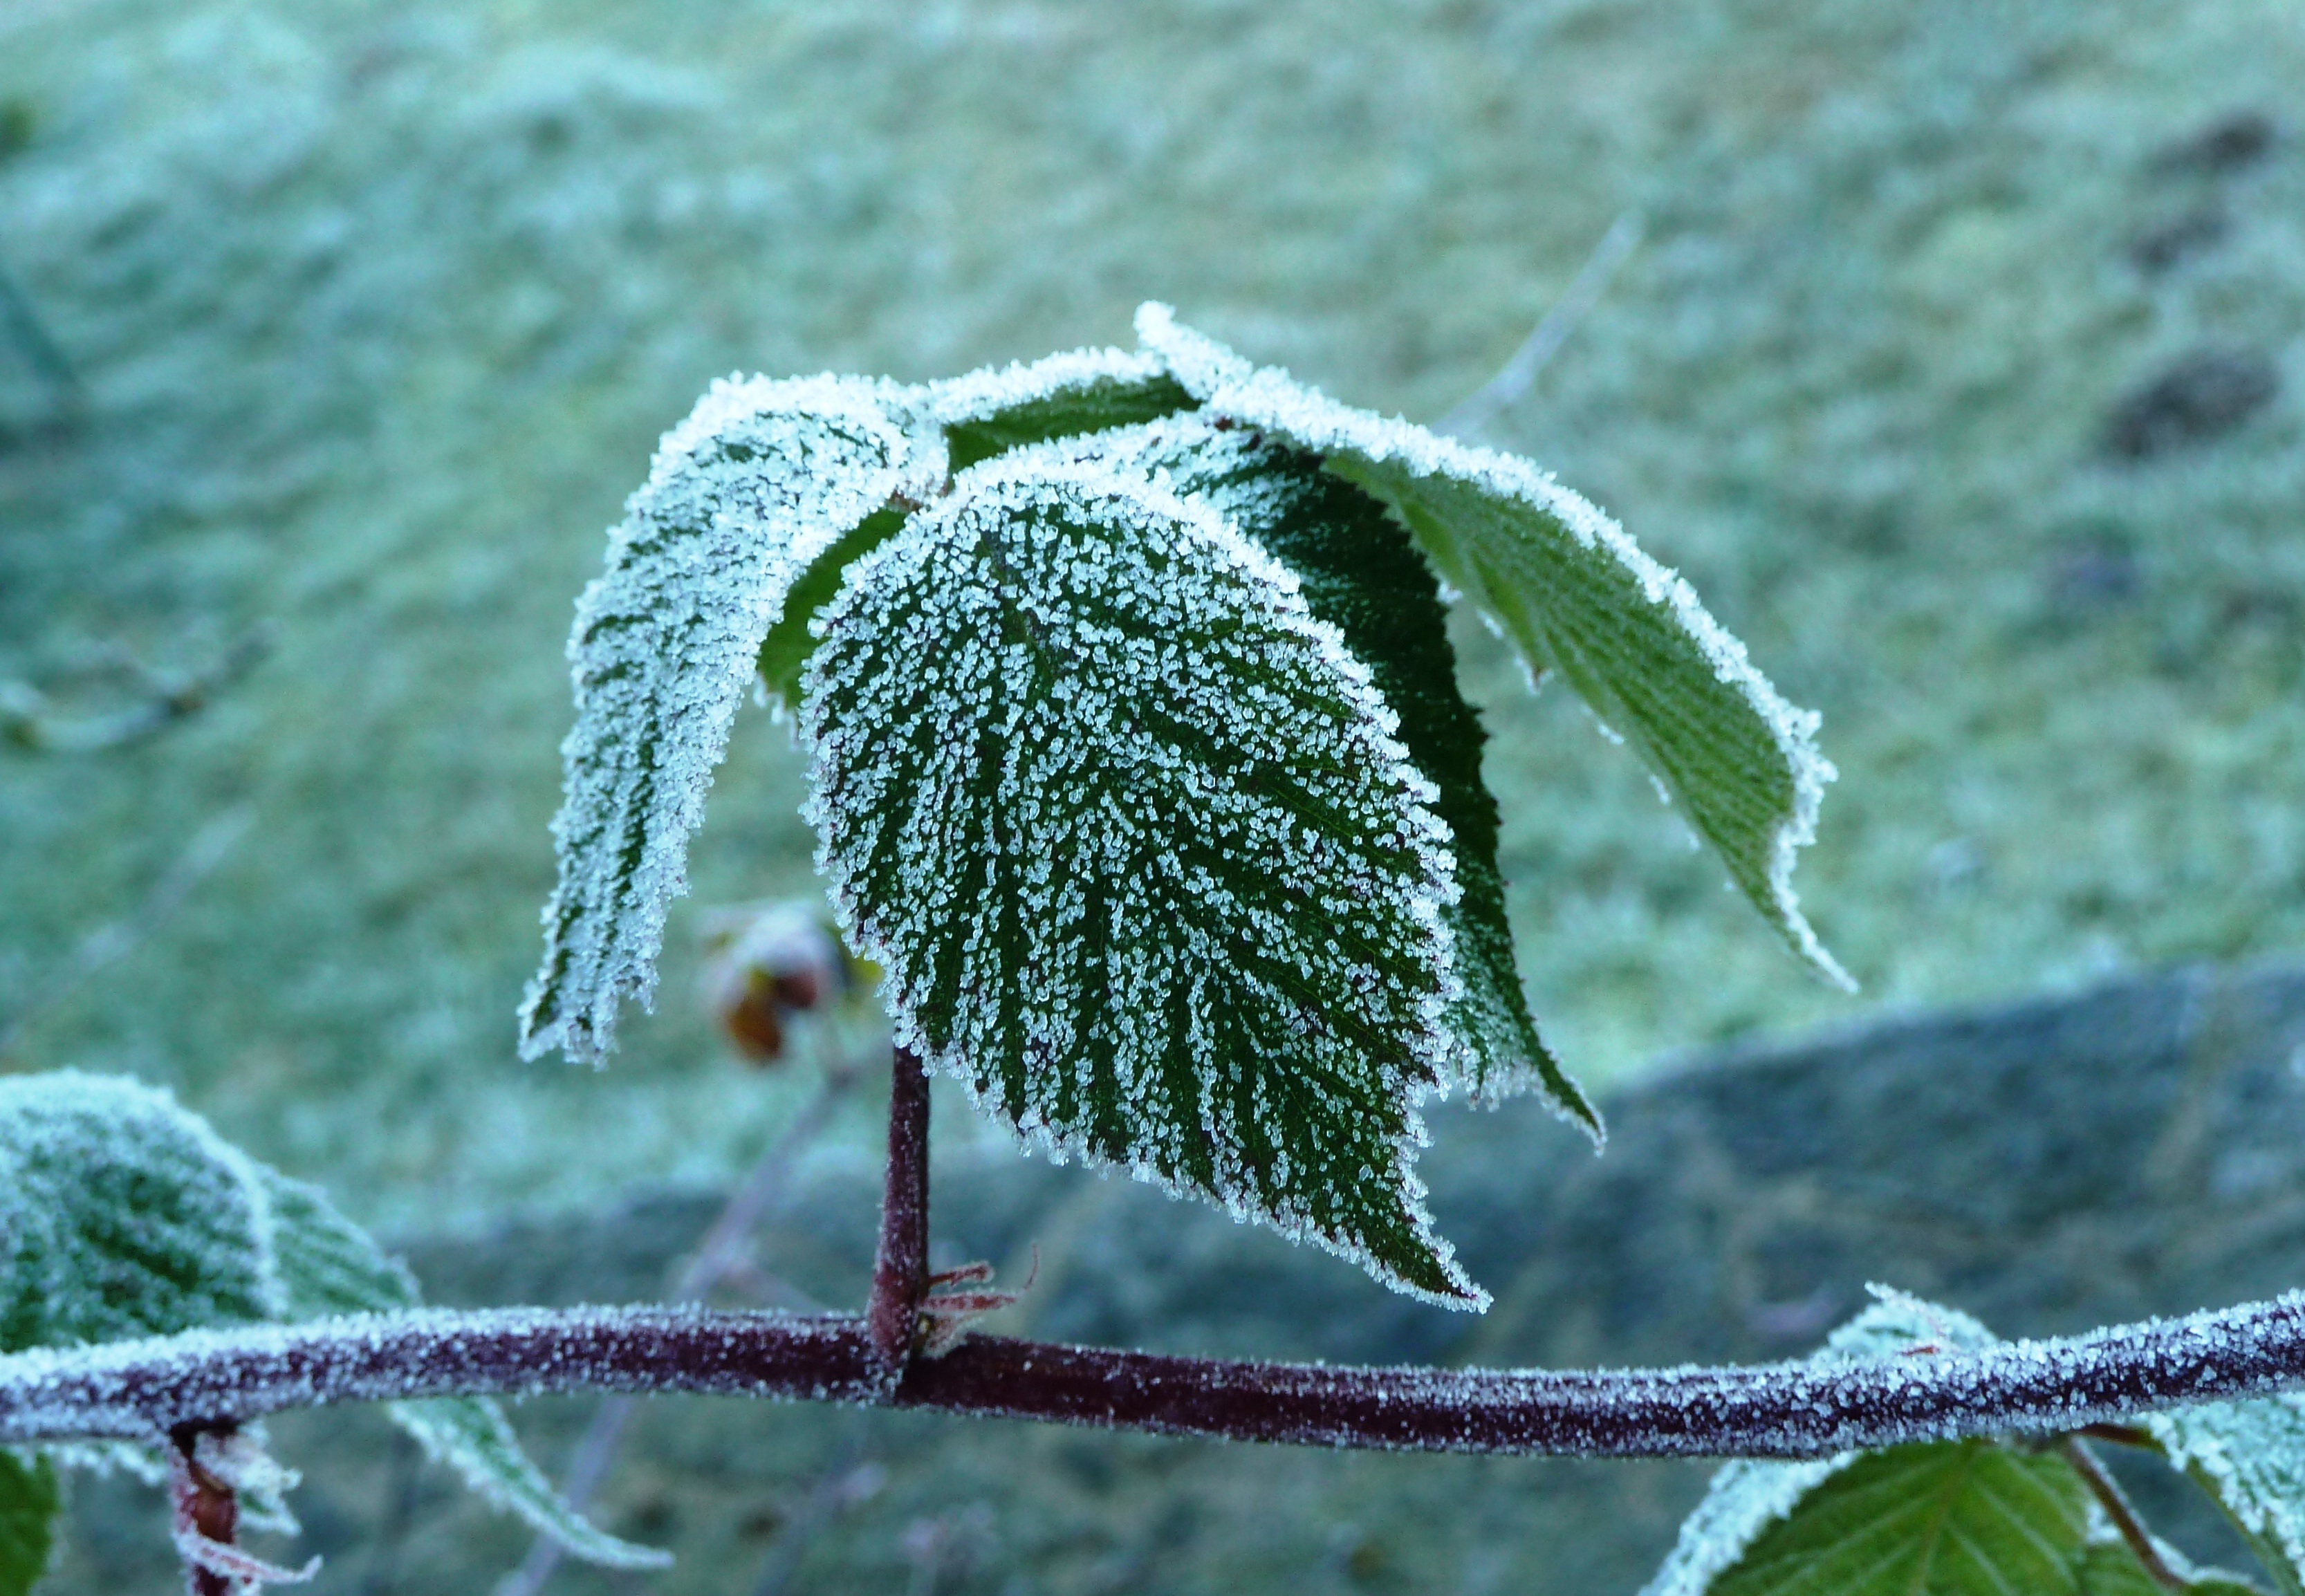
tree, nature, branch, cold, plant, leaf, flower, frost, ripe, green, autumn, botany, flora, close up, leaves, shrub, november, hoarfrost, macro photography, morning hour, flowering plant, land plant, thorns spines and prickles